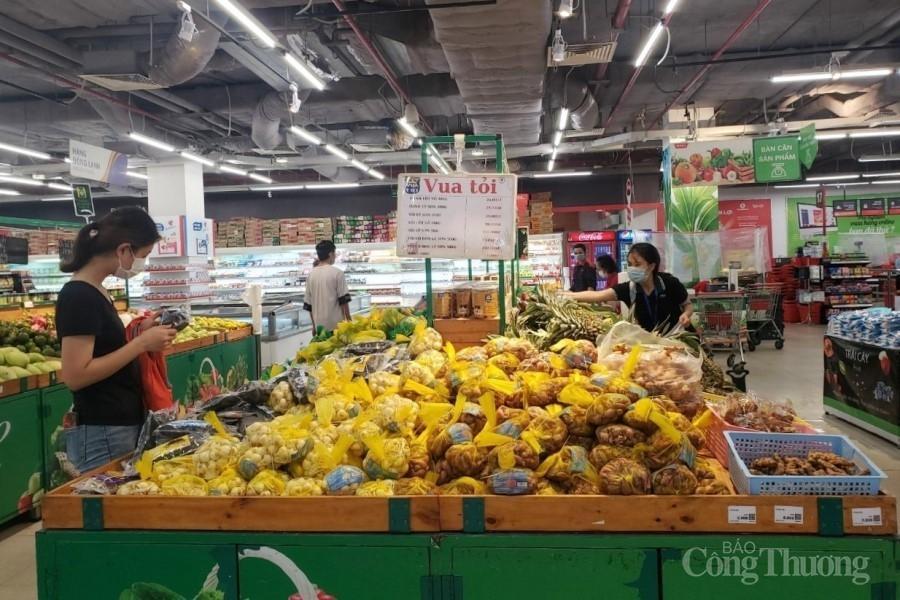
có hai cô gái xuất hiện ở hai bên của khu vực bán đồ rau củ